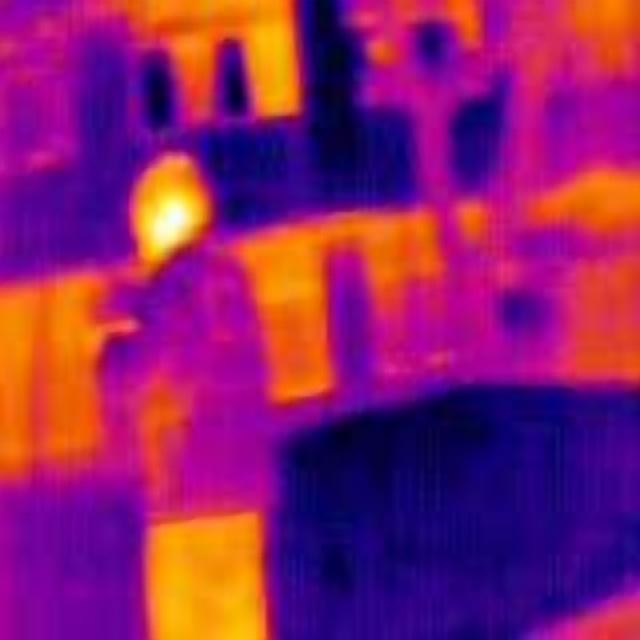
Detected objects:
label: person